Lviv

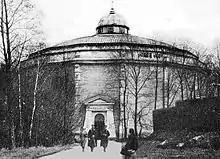
The Racławice Panorama opened in 1894

In 1773, the first newspaper in Lemberg, "Gazette de Leopoli", began to be published. In 1784, a Latin language university was opened with lectures in German, Polish and even Ruthenian; after closing in 1805, it was reopened in 1817. By 1825, German became the sole language of instruction. Lemberg University was opened by Maria Theresa in 1784. By 1787, her successor Joseph II, Holy Roman Emperor opened "Studium Ruthenum" for students who did not know enough Latin to take regular courses.